Robin Morrison

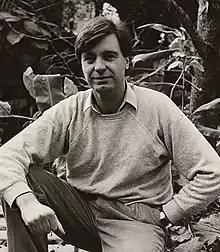
Morrison in 1992

Robin Morrison (16 June 1944 – 12 March 1993) was a New Zealand documentary photographer, best known for his unpretentious portrayal of New Zealand countryside, everyday life and quirky architecture. His photos can be described as unearthing memories of his childhood in the process of exploring the place as it is now.